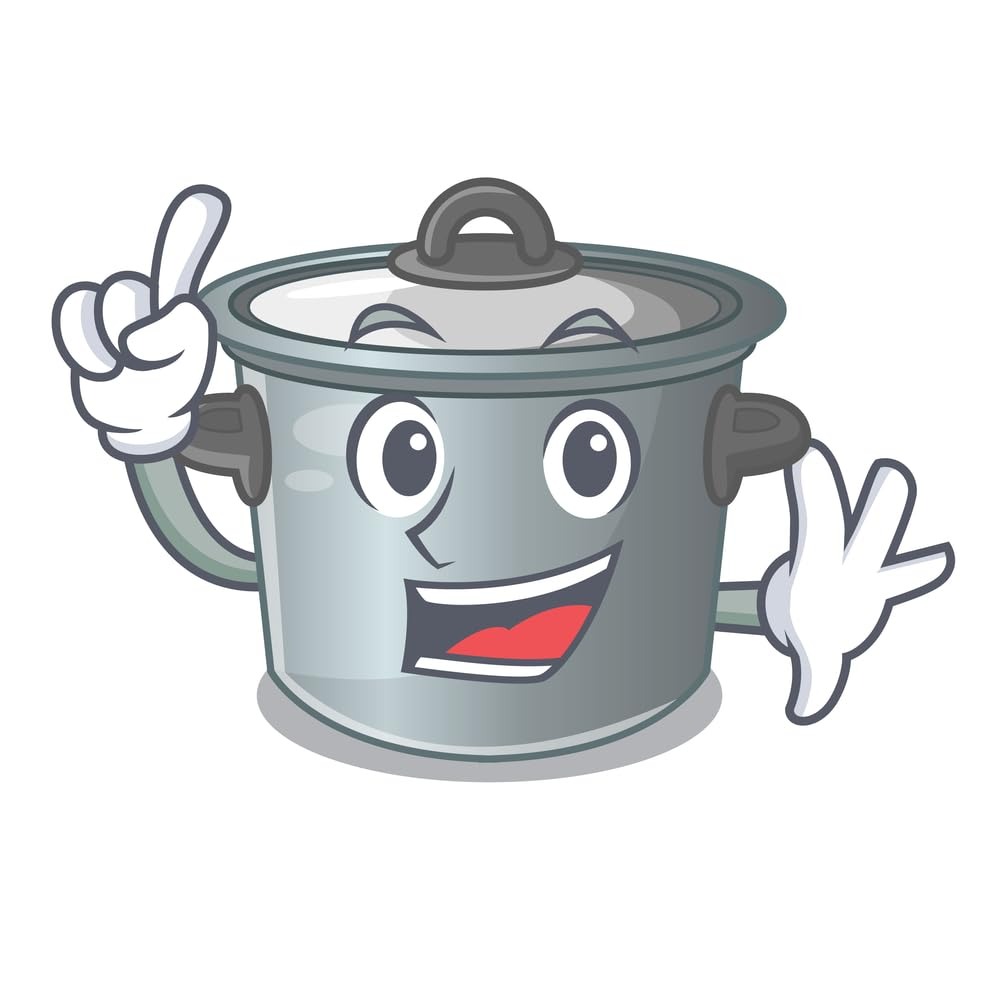
Item Name: A Blend Above Cuban Black Bean and Rice Soup Mix
Bullet Point 1: Authentic Cuban Flavor: Experience the bold and savory taste of traditional Cuban black bean soup with our authentic mix.
Bullet Point 2: Easy Preparation: Simply add water, broth, vegetables, and any additional ingredients like ham or sausage to our mix, simmer, and enjoy a delicious bowl of soup in no time.
Bullet Point 3: Versatile: Our Cuban black bean and rice soup mix can be customized with your choice of vegetables, meats, and seasonings, allowing you to create your own unique version of this classic dish.
Bullet Point 4: Hearty and Filling: Packed with protein, fiber, and essential nutrients from black beans and rice, our soup is a wholesome and satisfying meal option that will keep you feeling full and nourished.
Bullet Point 5: Quick and Convenient: With our soup mix, you can enjoy the taste of homemade Cuban black bean and rice soup without the long hours of preparation, making it perfect for busy weeknights or last-minute meals.
Bullet Point 6: Family-Friendly: Loved by kids and adults alike, our Cuban black bean and rice soup is a nutritious and comforting option for family dinners, gatherings, or meal prep.
Bullet Point 7: High-Quality Ingredients: Made with premium black beans, rice, and savory herbs and spices, our soup mix delivers superior taste and quality in every spoonful.
Bullet Point 8: Comforting and Warming: Our Cuban black bean and rice soup is the perfect comfort food for chilly days, providing warmth and nourishment with its hearty texture and flavorful broth.
Product Description: Hot & Spicy! Serve as a main course or as an accompaniment to a chicken, fish or pork dish. With sweet red peppers and seasoning packet. Makes approximately 6 (1 cup) servings. - Cuban Black Beans & Rice Soup Mix quantity 1 + Add to cart
Value: 9.1
Unit: Ounce

Price: 11.95